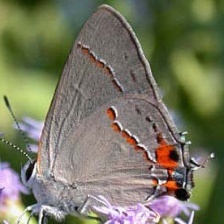
Species: GREY HAIRSTREAK
Butterfly family (ImageNet category): lycaenid_butterfly